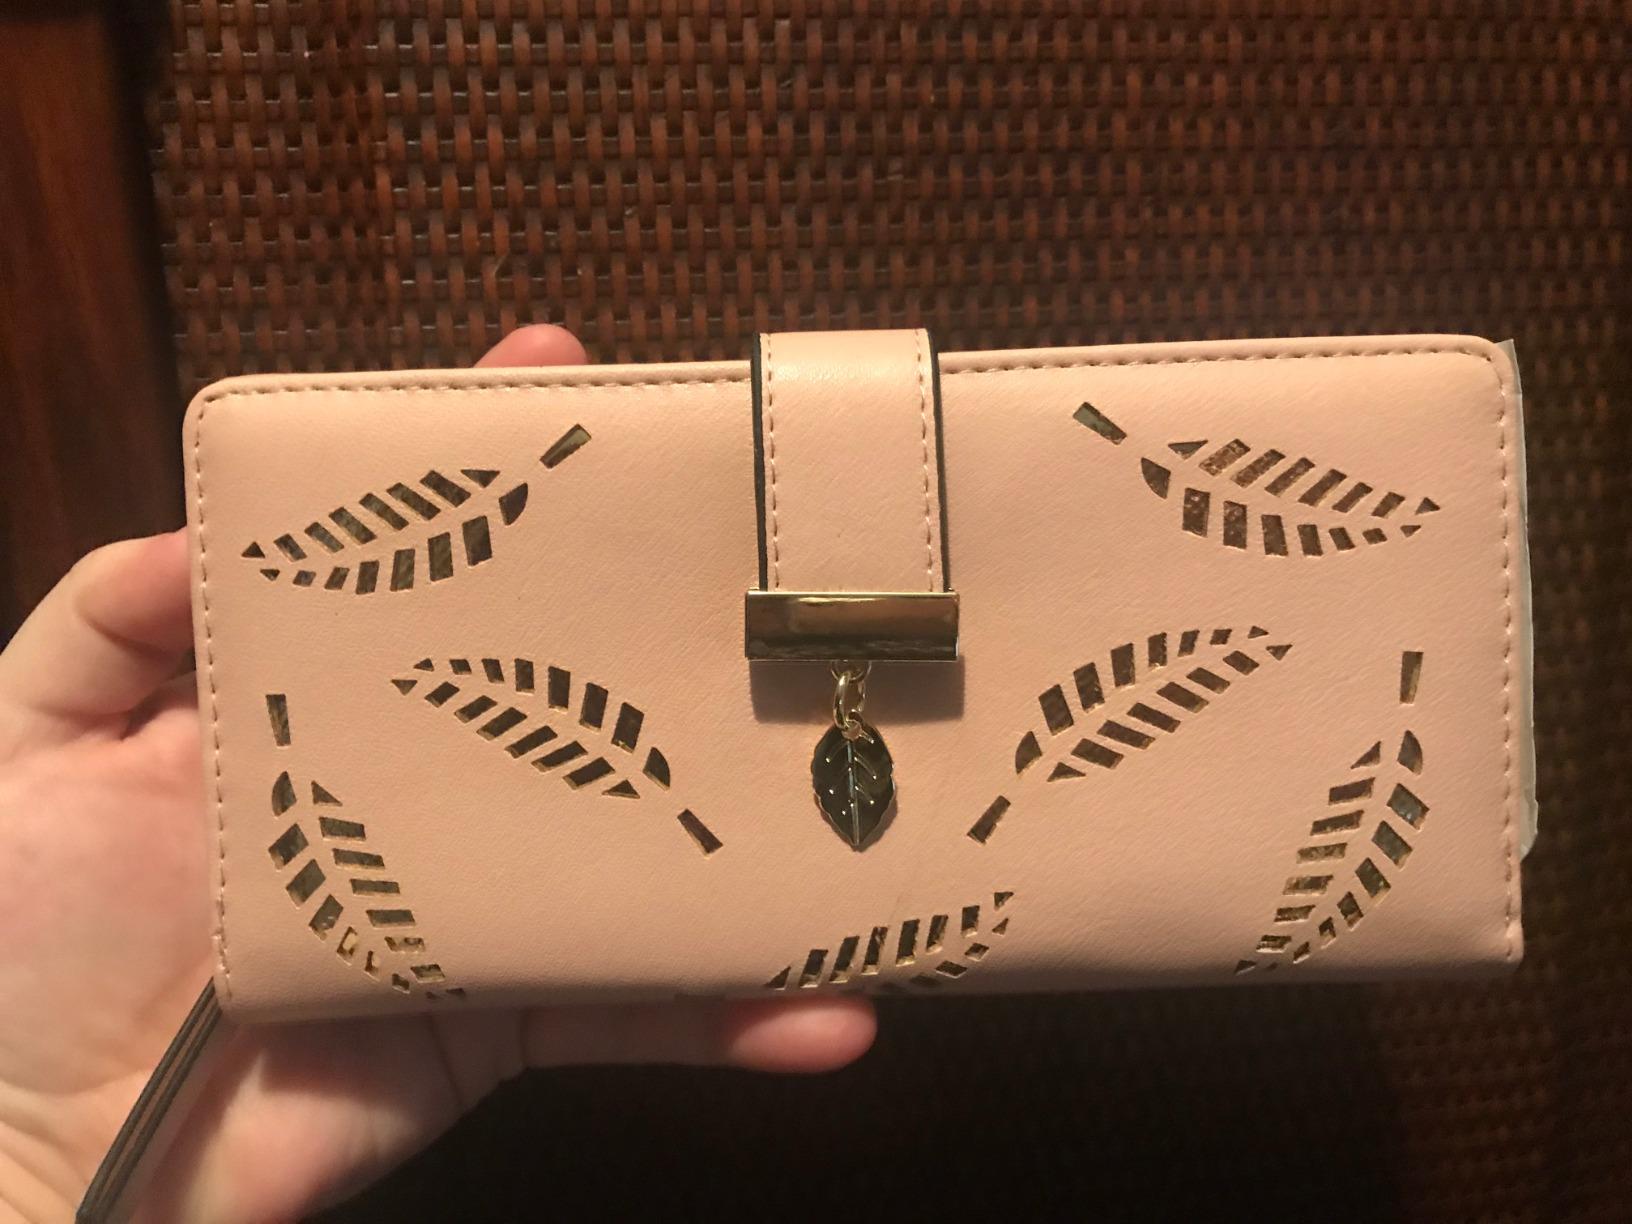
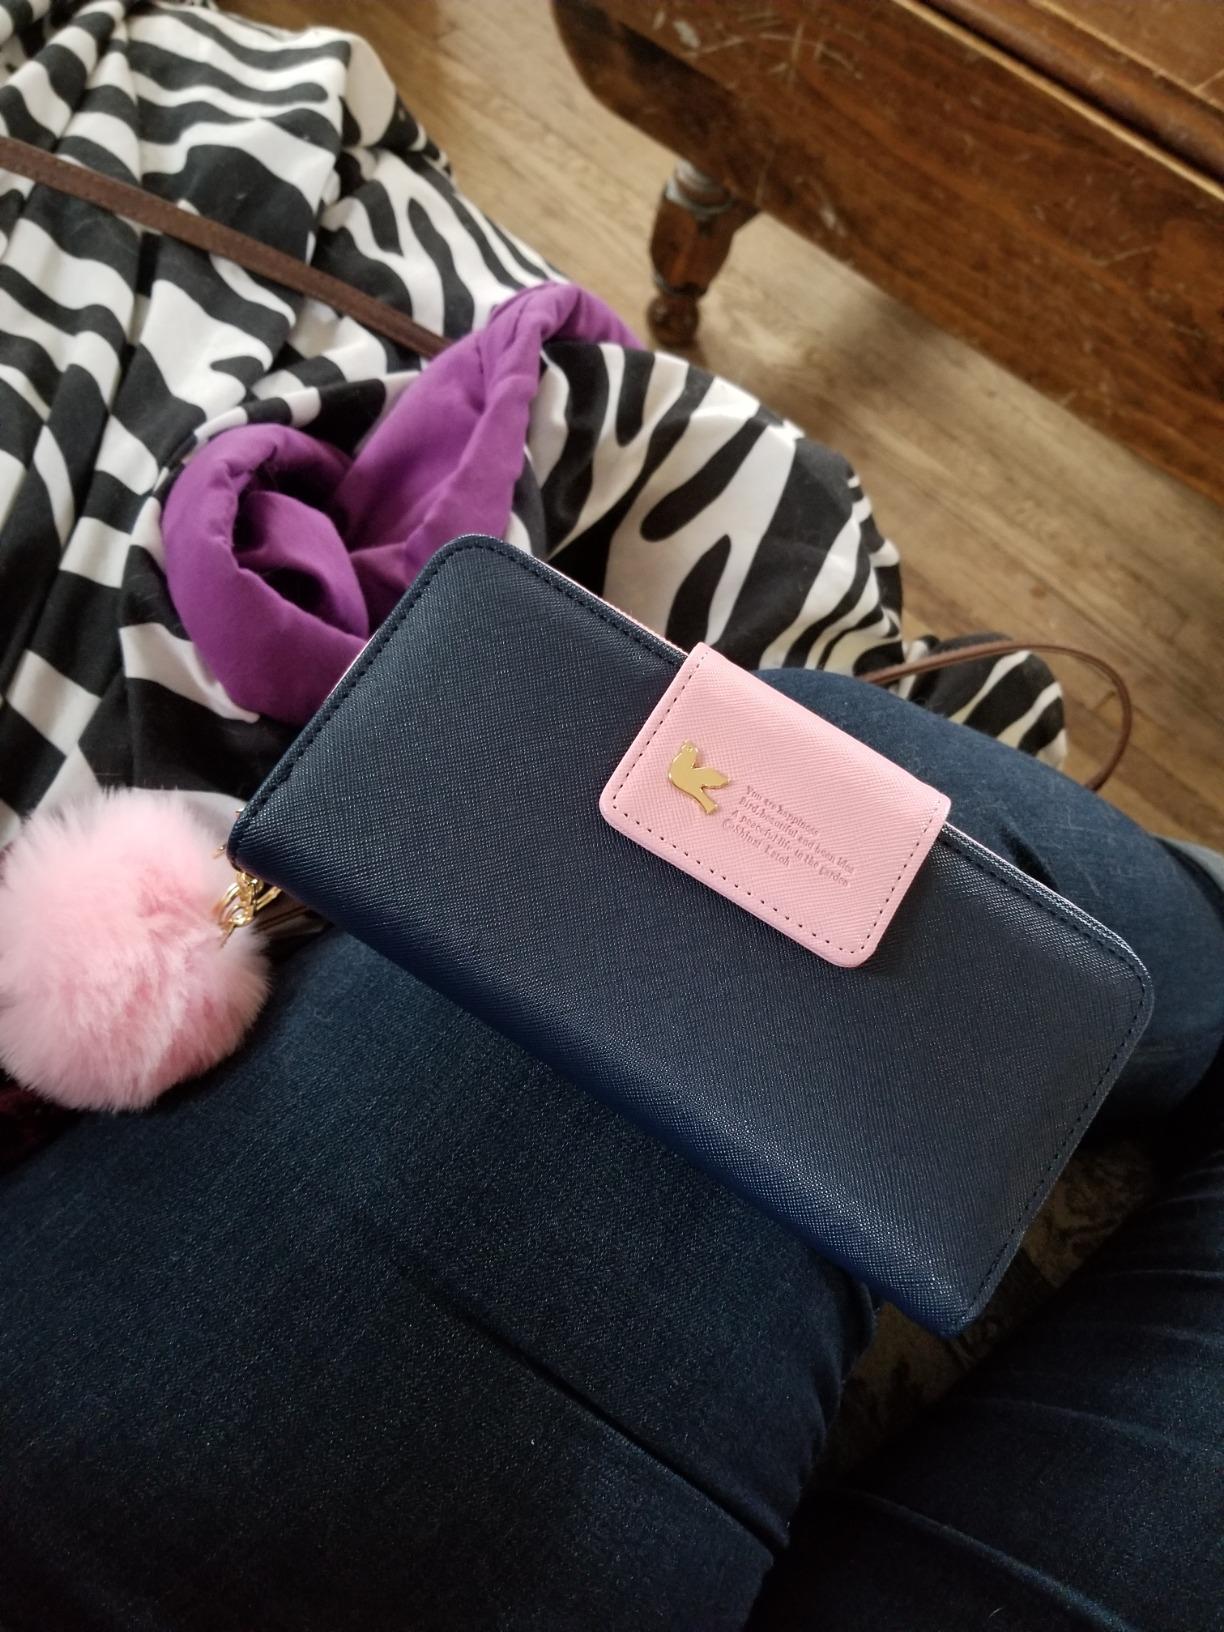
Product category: accessories_handbag
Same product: no